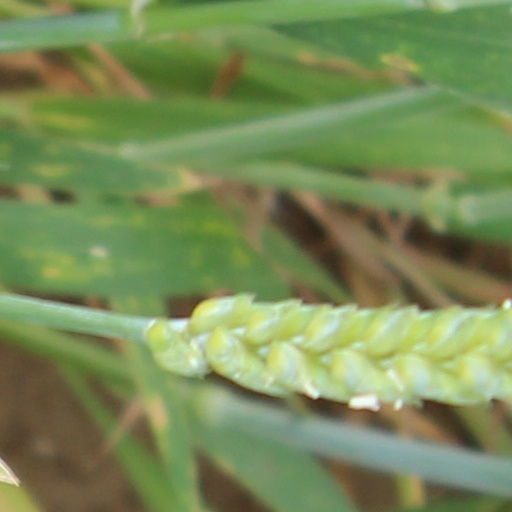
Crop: wheat